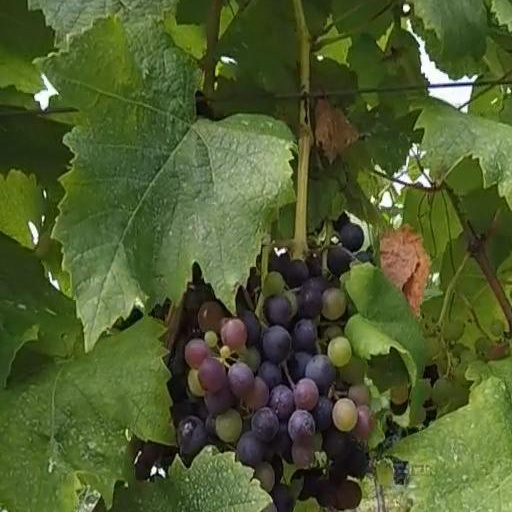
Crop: grape